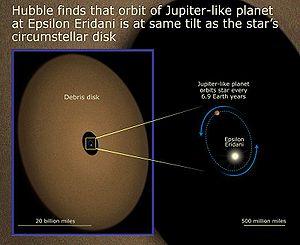
Epsilon Eridani b ou AEgir est une des deux exoplanètes en orbite autour de Epsilon Eridani. L'existence de Epsilon Eridani c est probable mais non confirmée.